Asian Film Archive

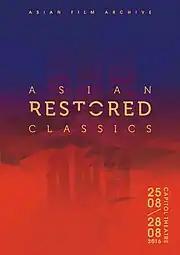

Founded in 2005, AFA preserves Asian films to encourage scholarly research on film, and to promote a wider critical appreciation of this art form. The archive has collected more than 2,000 titles, with a focus on classic Asian films and contemporary independent works from Southeast Asia. The Archive's outreach programmes encourage film literacy and find new audiences for films in its collection.